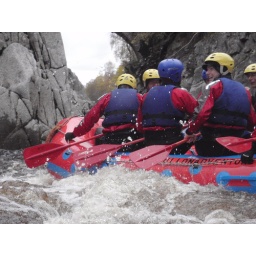
white water rafting two day adventure stag weekend. three sections of the Findhorn river over two days.